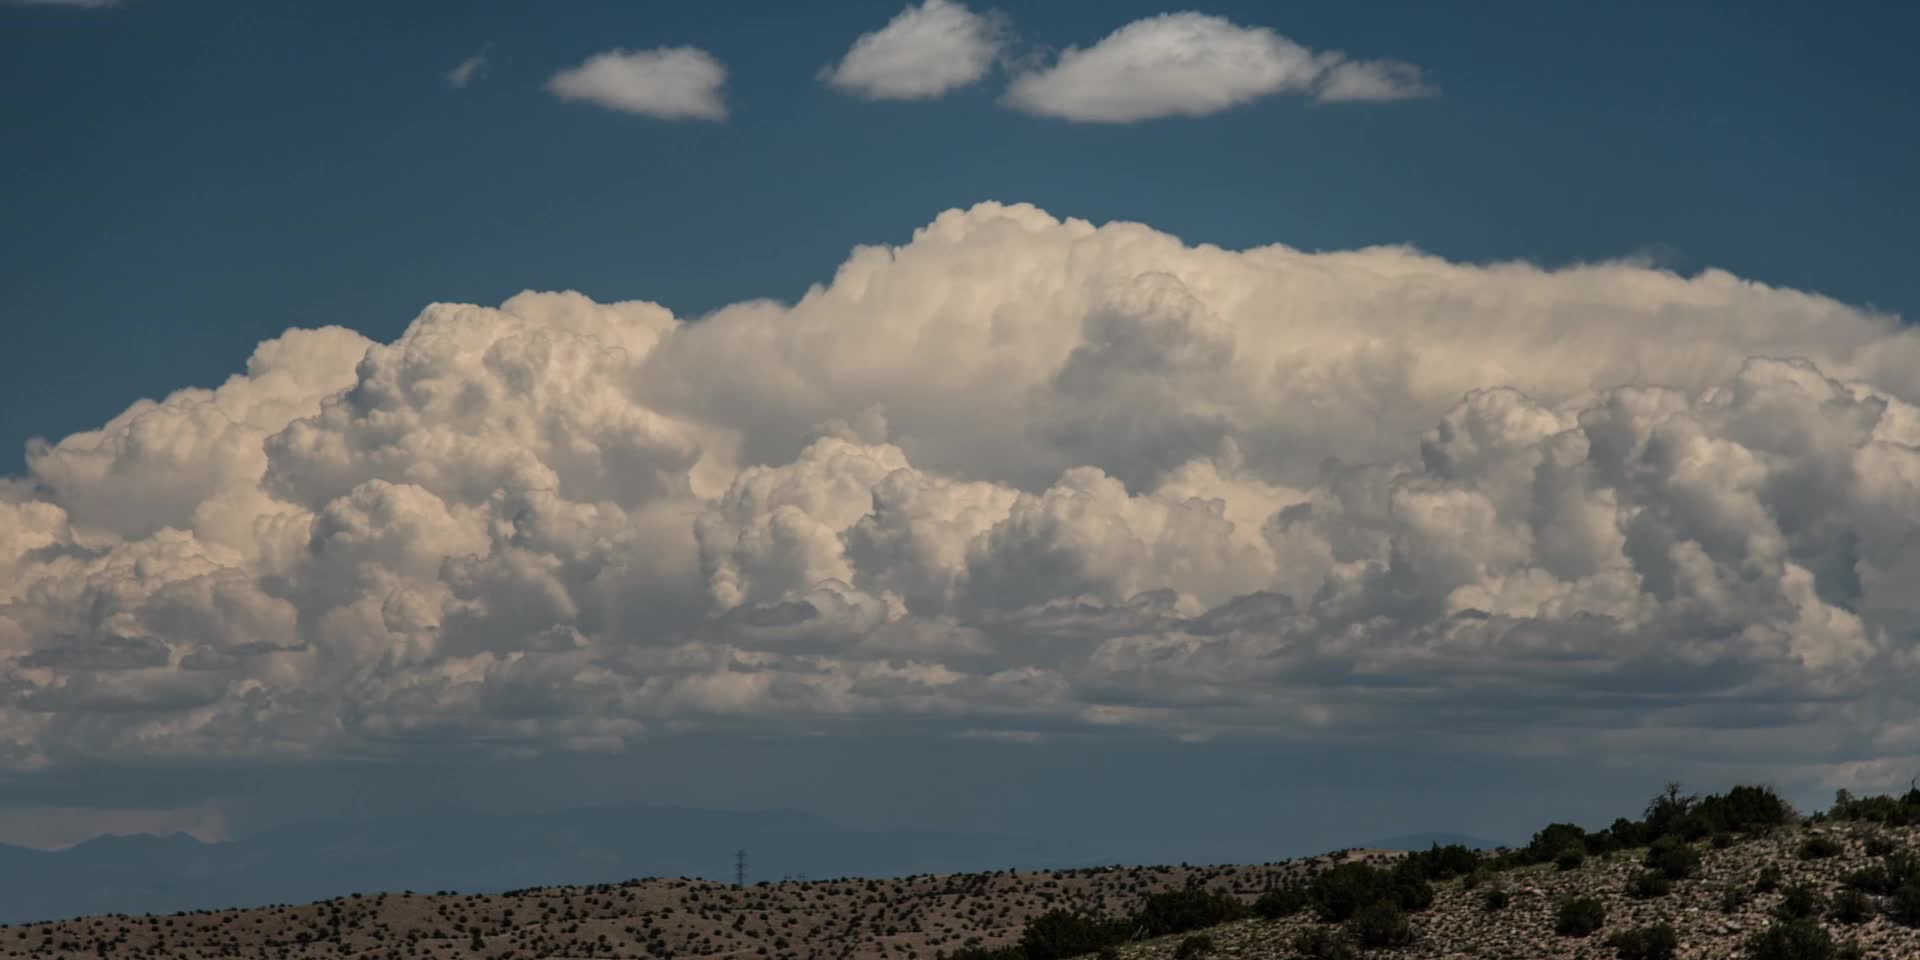
horizon, cloud, sky, field, prairie, atmosphere, weather, cumulus, plain, plateau, nikond800e, cloudtimelapsevideo, lrtimelapse3, finalcutpro, meteorological phenomenon